Horse Guards (building)

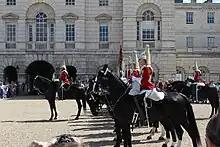
The daily ceremony of Changing The King's Life Guard on Horse Guards Parade.

At the annual Trooping the Colour ceremony in June, members of the Royal Family who are not participants watch the parade from the windows of Wellington's office over the archway.